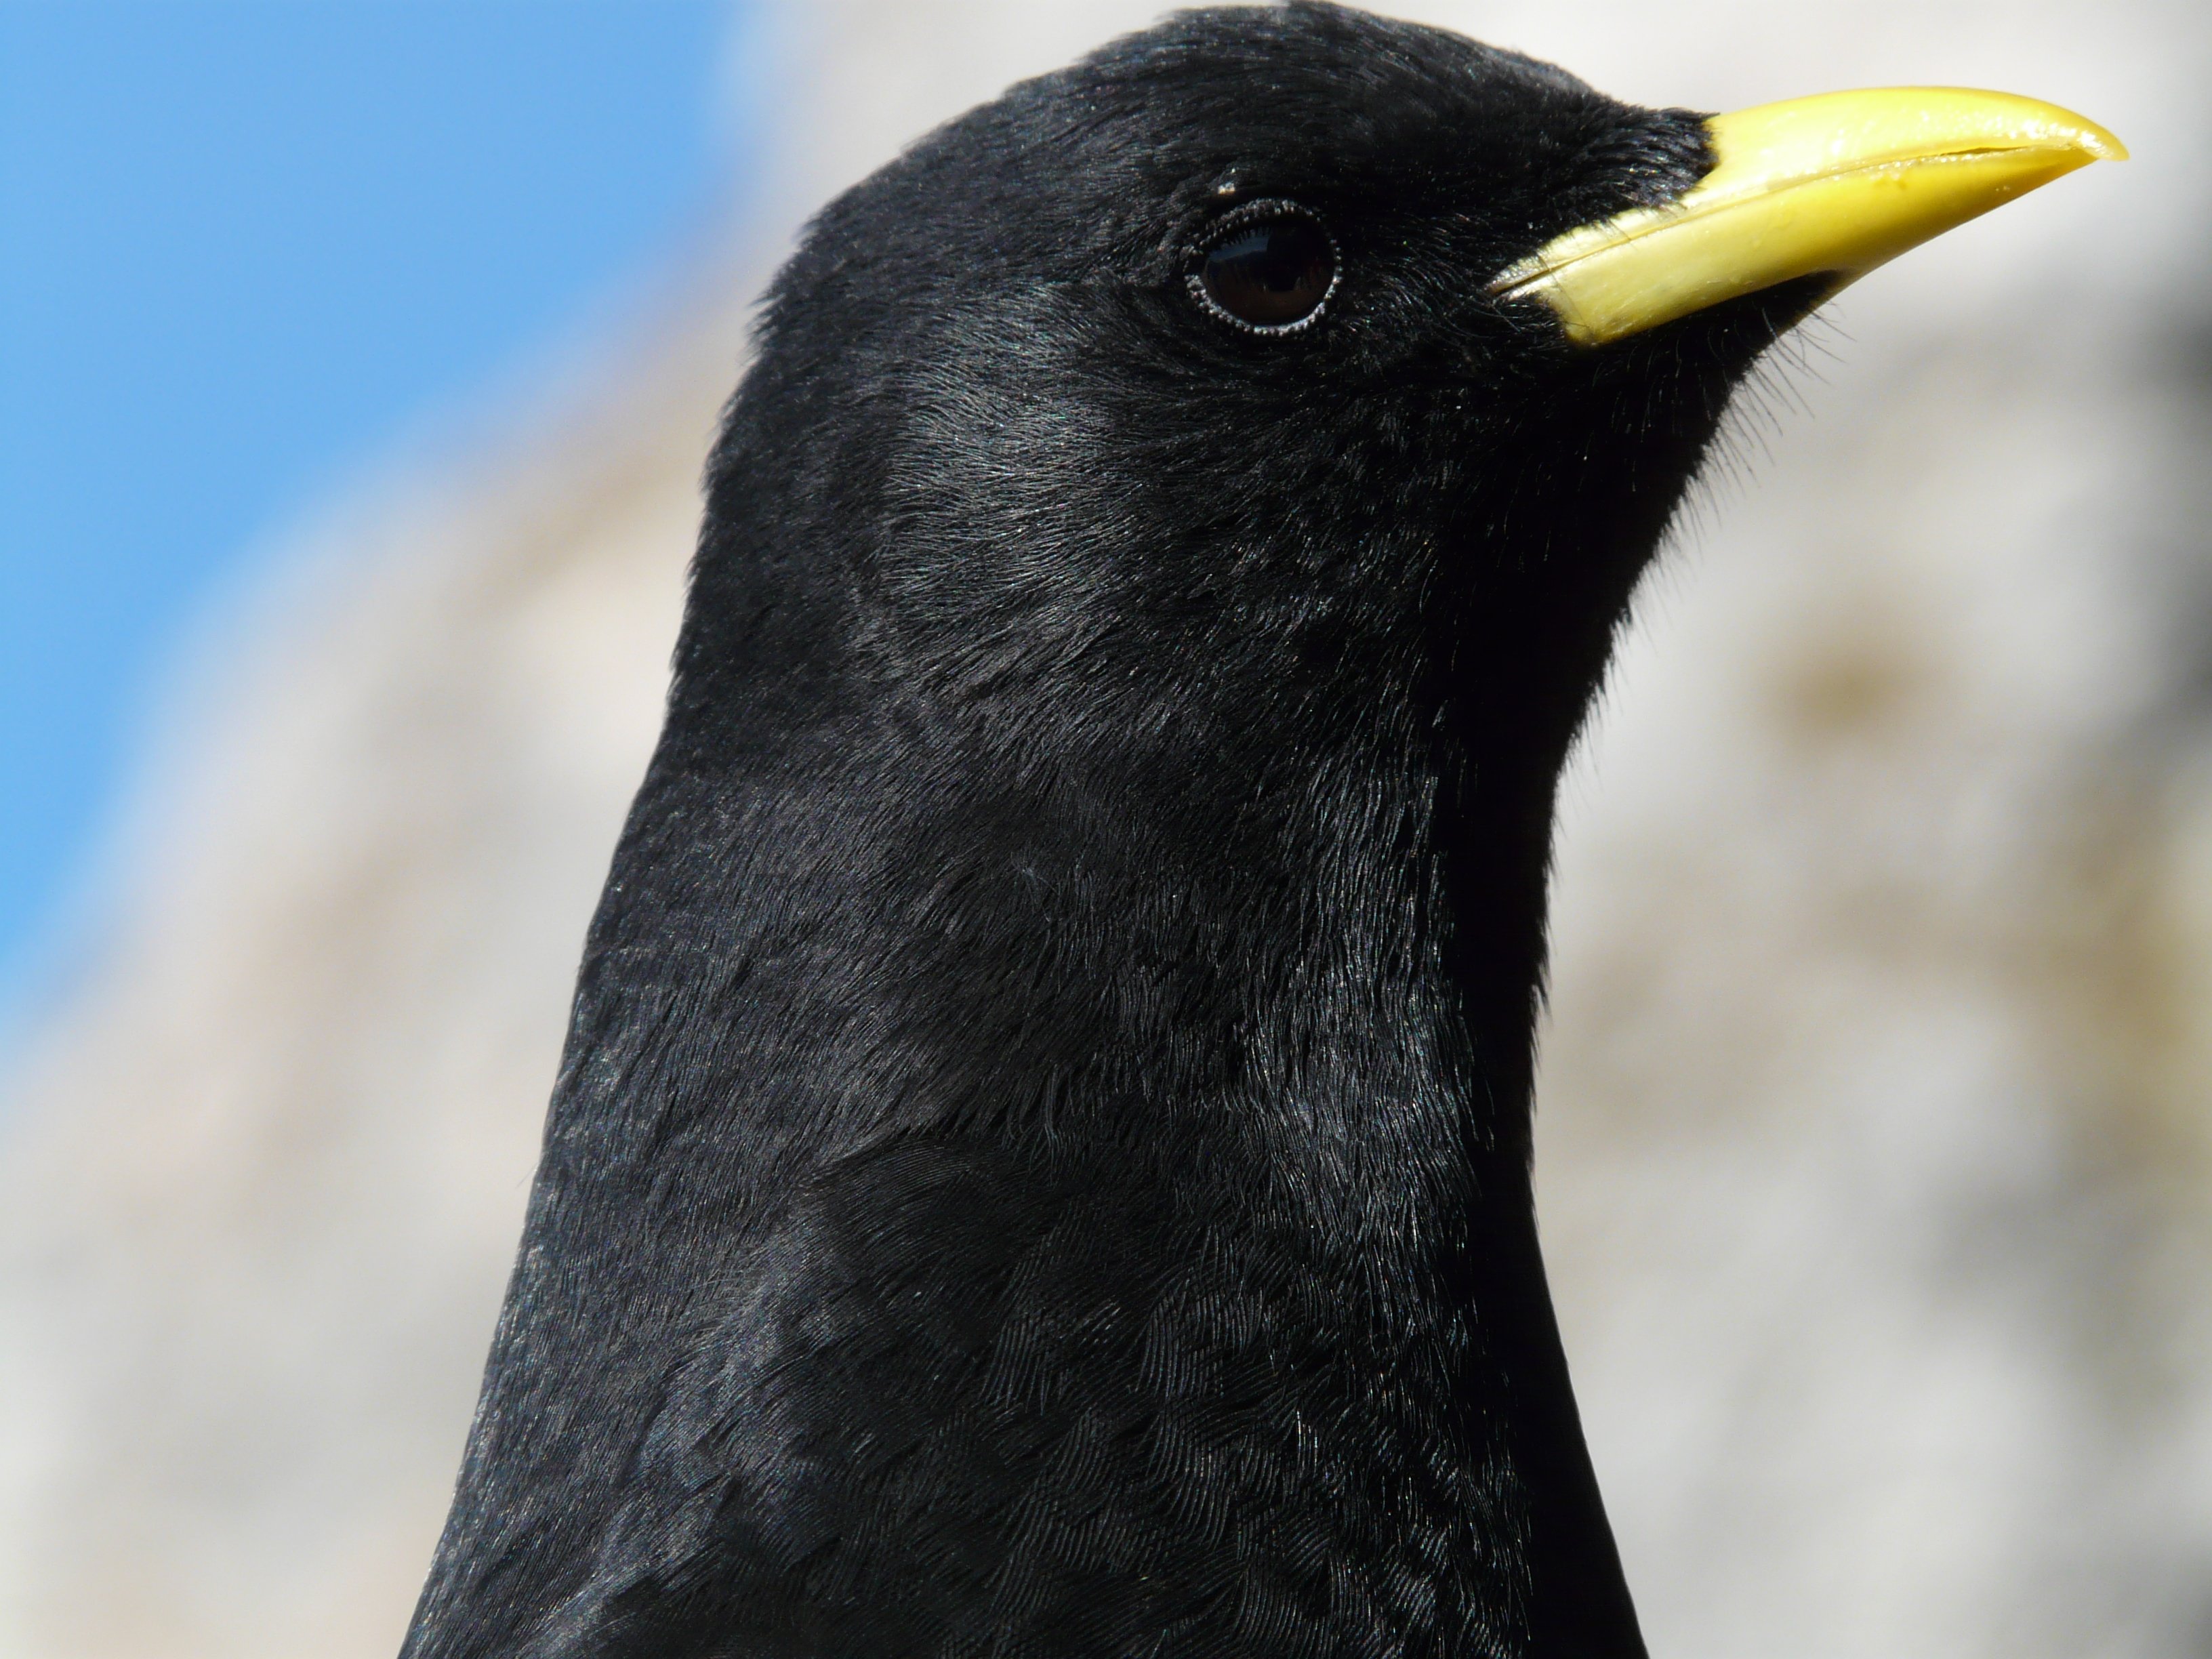
mountain, bird, wing, wildlife, beak, black, fauna, crow, close up, mountains, rook, vertebrate, raven, bill, blackbird, corvidae, jackdaw, chough, corvus monedula, american crow, perching bird, crow like bird, pyrrhocorax graculus